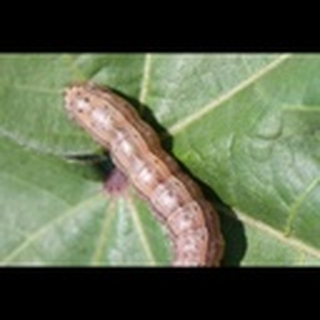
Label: cotton_army_worm